Very light jet

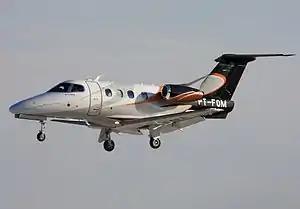
Still delivered, the Embraer Phenom 100 is the third most-produced VLJ and began production in December 2008

Many models are under development or awaiting certification, while others have failed. Six have so far made deliveries to customers: